Lockheed Martin Desert Hawk

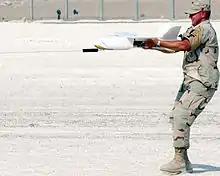
Desert Hawk being launched with a bungee cord

The Lockheed Martin Desert Hawk is a miniature UAV used for base perimeter protection. It was designed by Lockheed Martin's Skunk Works for the United States Air Force Force Protection Airborne Surveillance System (FPASS) Program on a quick-reaction contract issued late in the winter of 2002, with the first system delivered in the early summer. It was designed quickly, because the program leveraged technology and design studies developed for the MicroStar MAVs. The program was run by Electronic Systems Center. In 2007, the U.S. Air Force FPASS office switched all of their UAV systems over to the RQ-11B Raven.